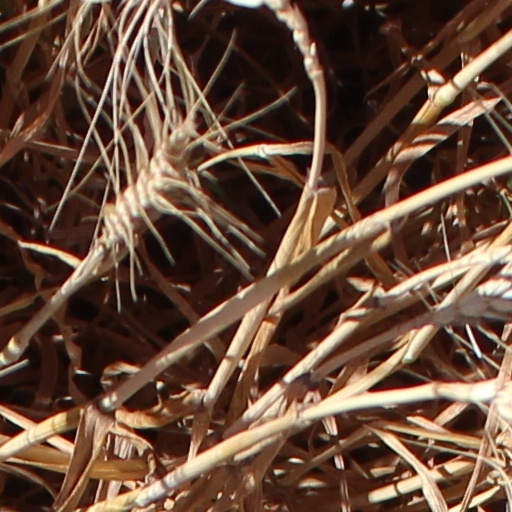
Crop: wheat